Model-driven interoperability

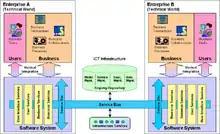
MDI: Reference Model for technical integration.

The reference model for applicative integration has been developed in order to emphasise the dependencies between the different models and views to achieve interoperability.